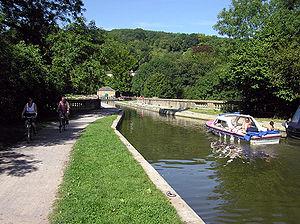
Le canal Kennet et Avon est une voie d'eau dans le sud de l'Angleterre d’une longueur totale de 140 km, composé de deux longueurs de rivière navigable reliées par un canal. Le nom est couramment utilisé pour désigner toute la longueur de la voie navigable et non pas uniquement la section centrale du canal. De Bristol à Bath, la voie navigable suit le cours naturel de la rivière Avon, avant que le canal ne la relie à la Kennet à Newbury, et de là à Reading sur la Tamise. En tout, la voie navigable compte plus de 100 écluses.